Morris Commercial Cars

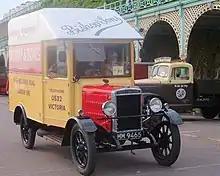
Morris Commercial 1 ton van of 1928

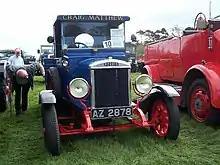

Morris Commercial Cars Limited is a British manufacturer of commercial vehicles formed by William Morris, founder of Morris Motors Limited, to continue the business of E G Wrigley and Company which he purchased as of 1 January 1924.